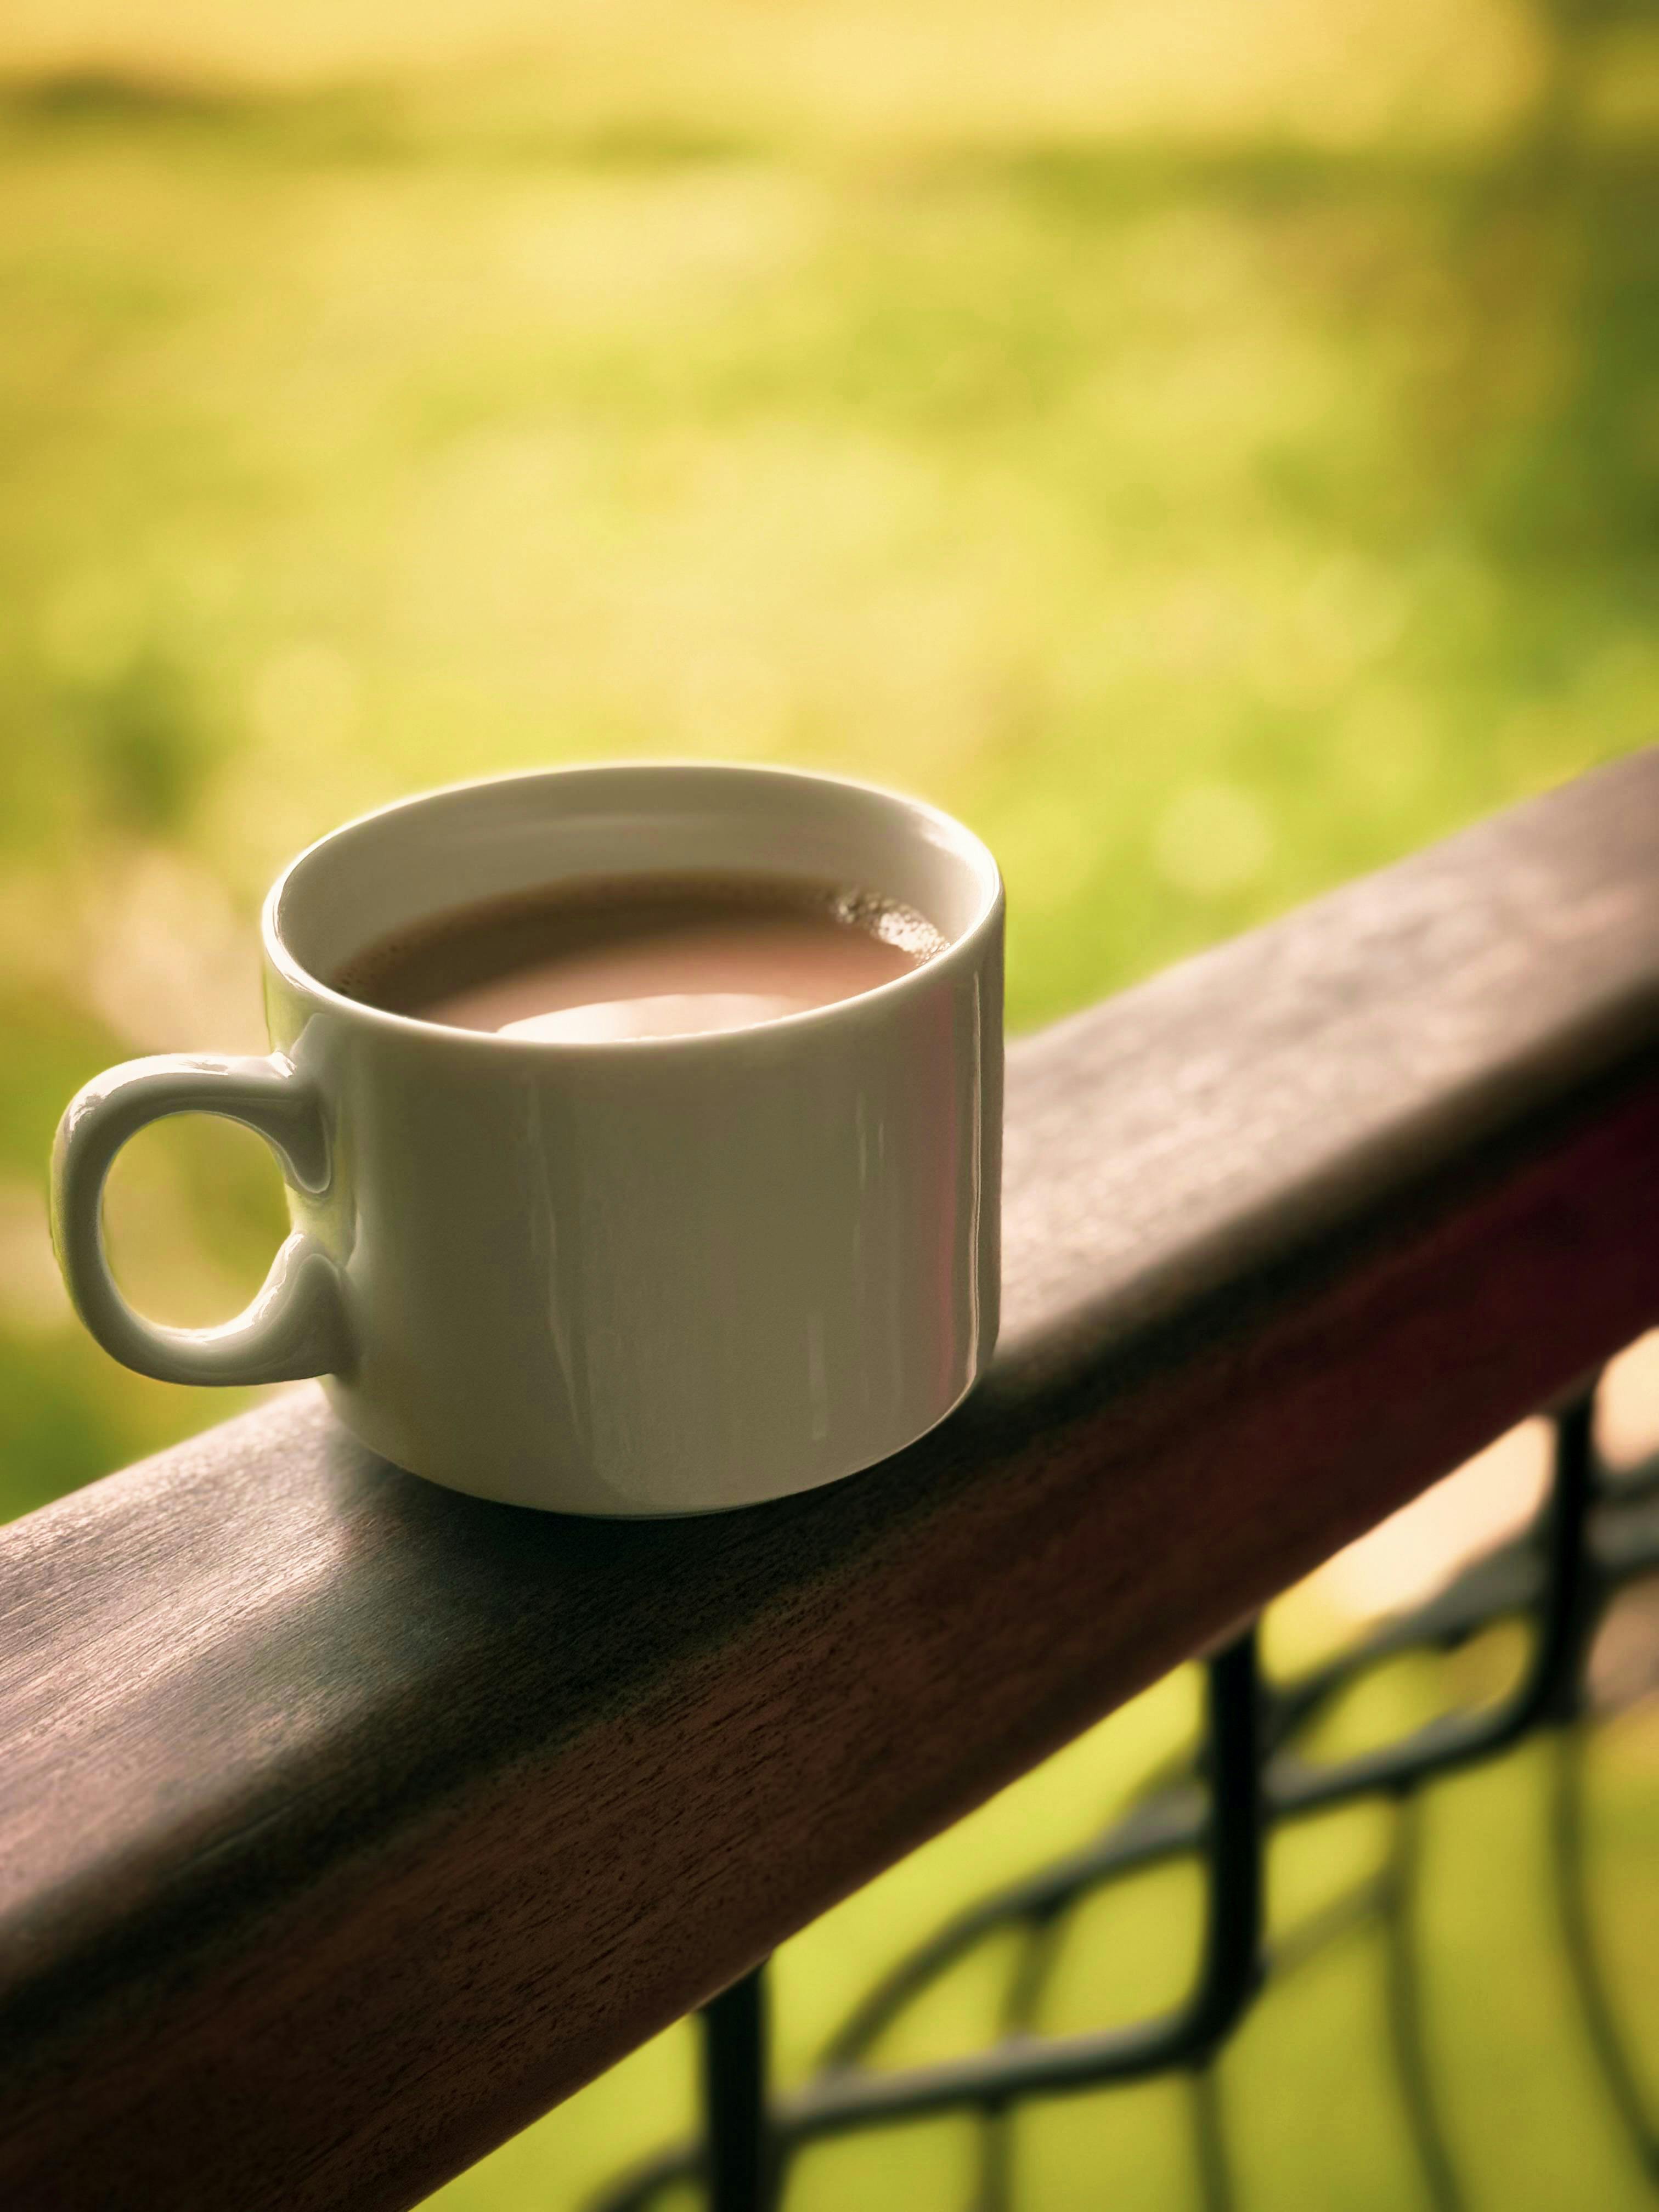
natural, drinkware, cup, tableware, coffee cup, serveware, coffee, mug, teacup, tea, hardwood, hong kong style milk tea, heat, Bajigur, still life photography, white coffee, instant coffee, dandelion coffee, porcelain, cafe au lait, masala chai, non alcoholic drink, shadow, cuban espresso, stoneware, espresso